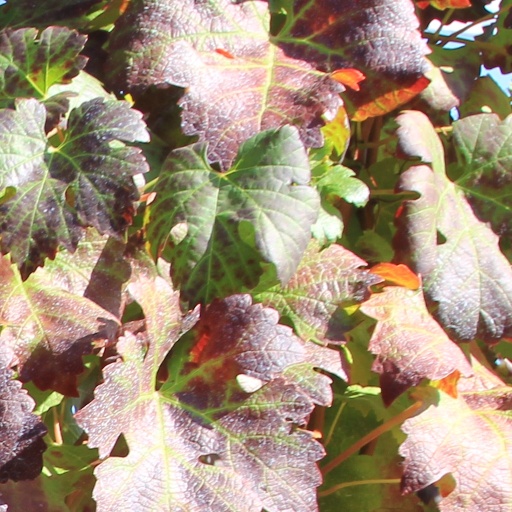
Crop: grape